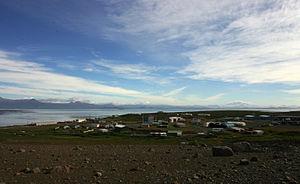
Port-aux-Français, station permanente technique et scientifique et seul établissement permanent des îles Kerguelen. À l'arrière, on peut voir le golfe du Morbihan.
Cet article vise à donner une liste exhaustive des colonies et possessions françaises au cours de l'Histoire, quel que soit leur statut.
Port-aux-Français est une station technique et scientifique des îles Kerguelen et actuellement le seul établissement permanent de l'archipel. Elle a été créée en 1950 avec l'édification de laboratoires scientifiques, des installations techniques et logistiques, ainsi qu'un petit hôpital. Elle abrite suivant les périodes entre 45 et 120 personnes.
Les îles Kerguelen ou archipel Kerguelen, à l'origine baptisées France australe et jadis surnommées « îles de la Désolation », forment un archipel français dans le sud de l'océan Indien. Elles constituent l'un des cinq districts des Terres australes et antarctiques françaises.